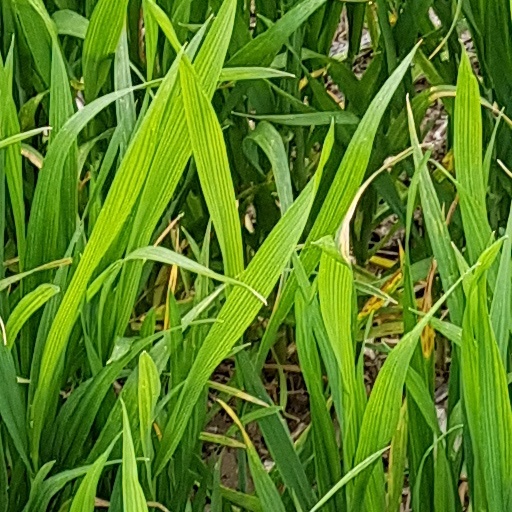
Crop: wheat